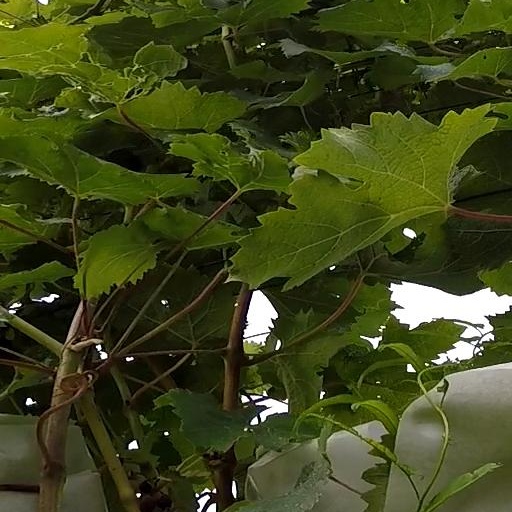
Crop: grape